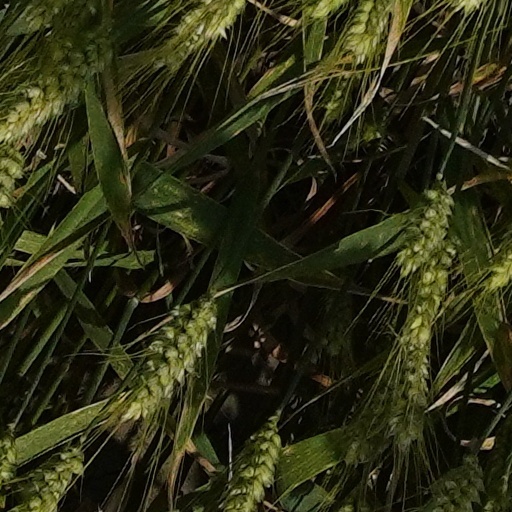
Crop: wheat